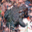
Label: frog